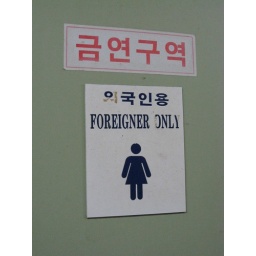
This sign was on the western-style toilet at the bus station in Gyeongju.